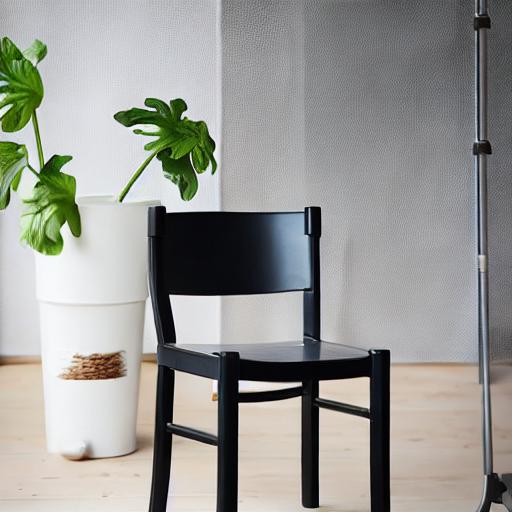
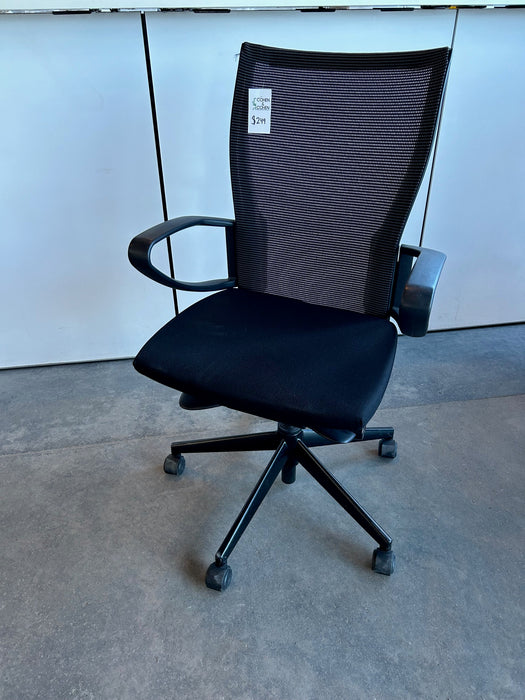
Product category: items_chair
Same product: no